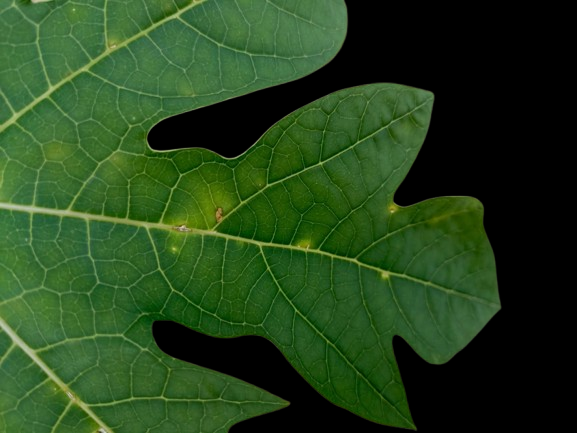
Crop: Papaya
Label: Pathogen_symptoms